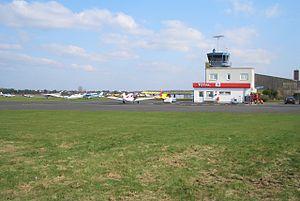
Un aérodrome est une surface destinée à être utilisée pour l'arrivée, le départ et les évolutions au sol des aéronefs.